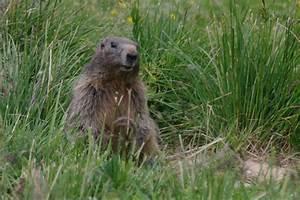
squirrel